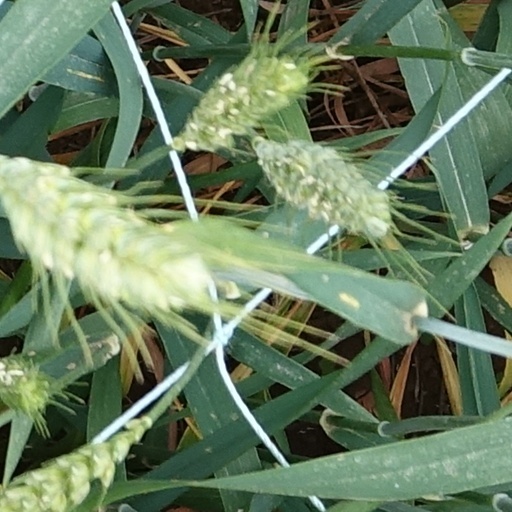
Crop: wheat